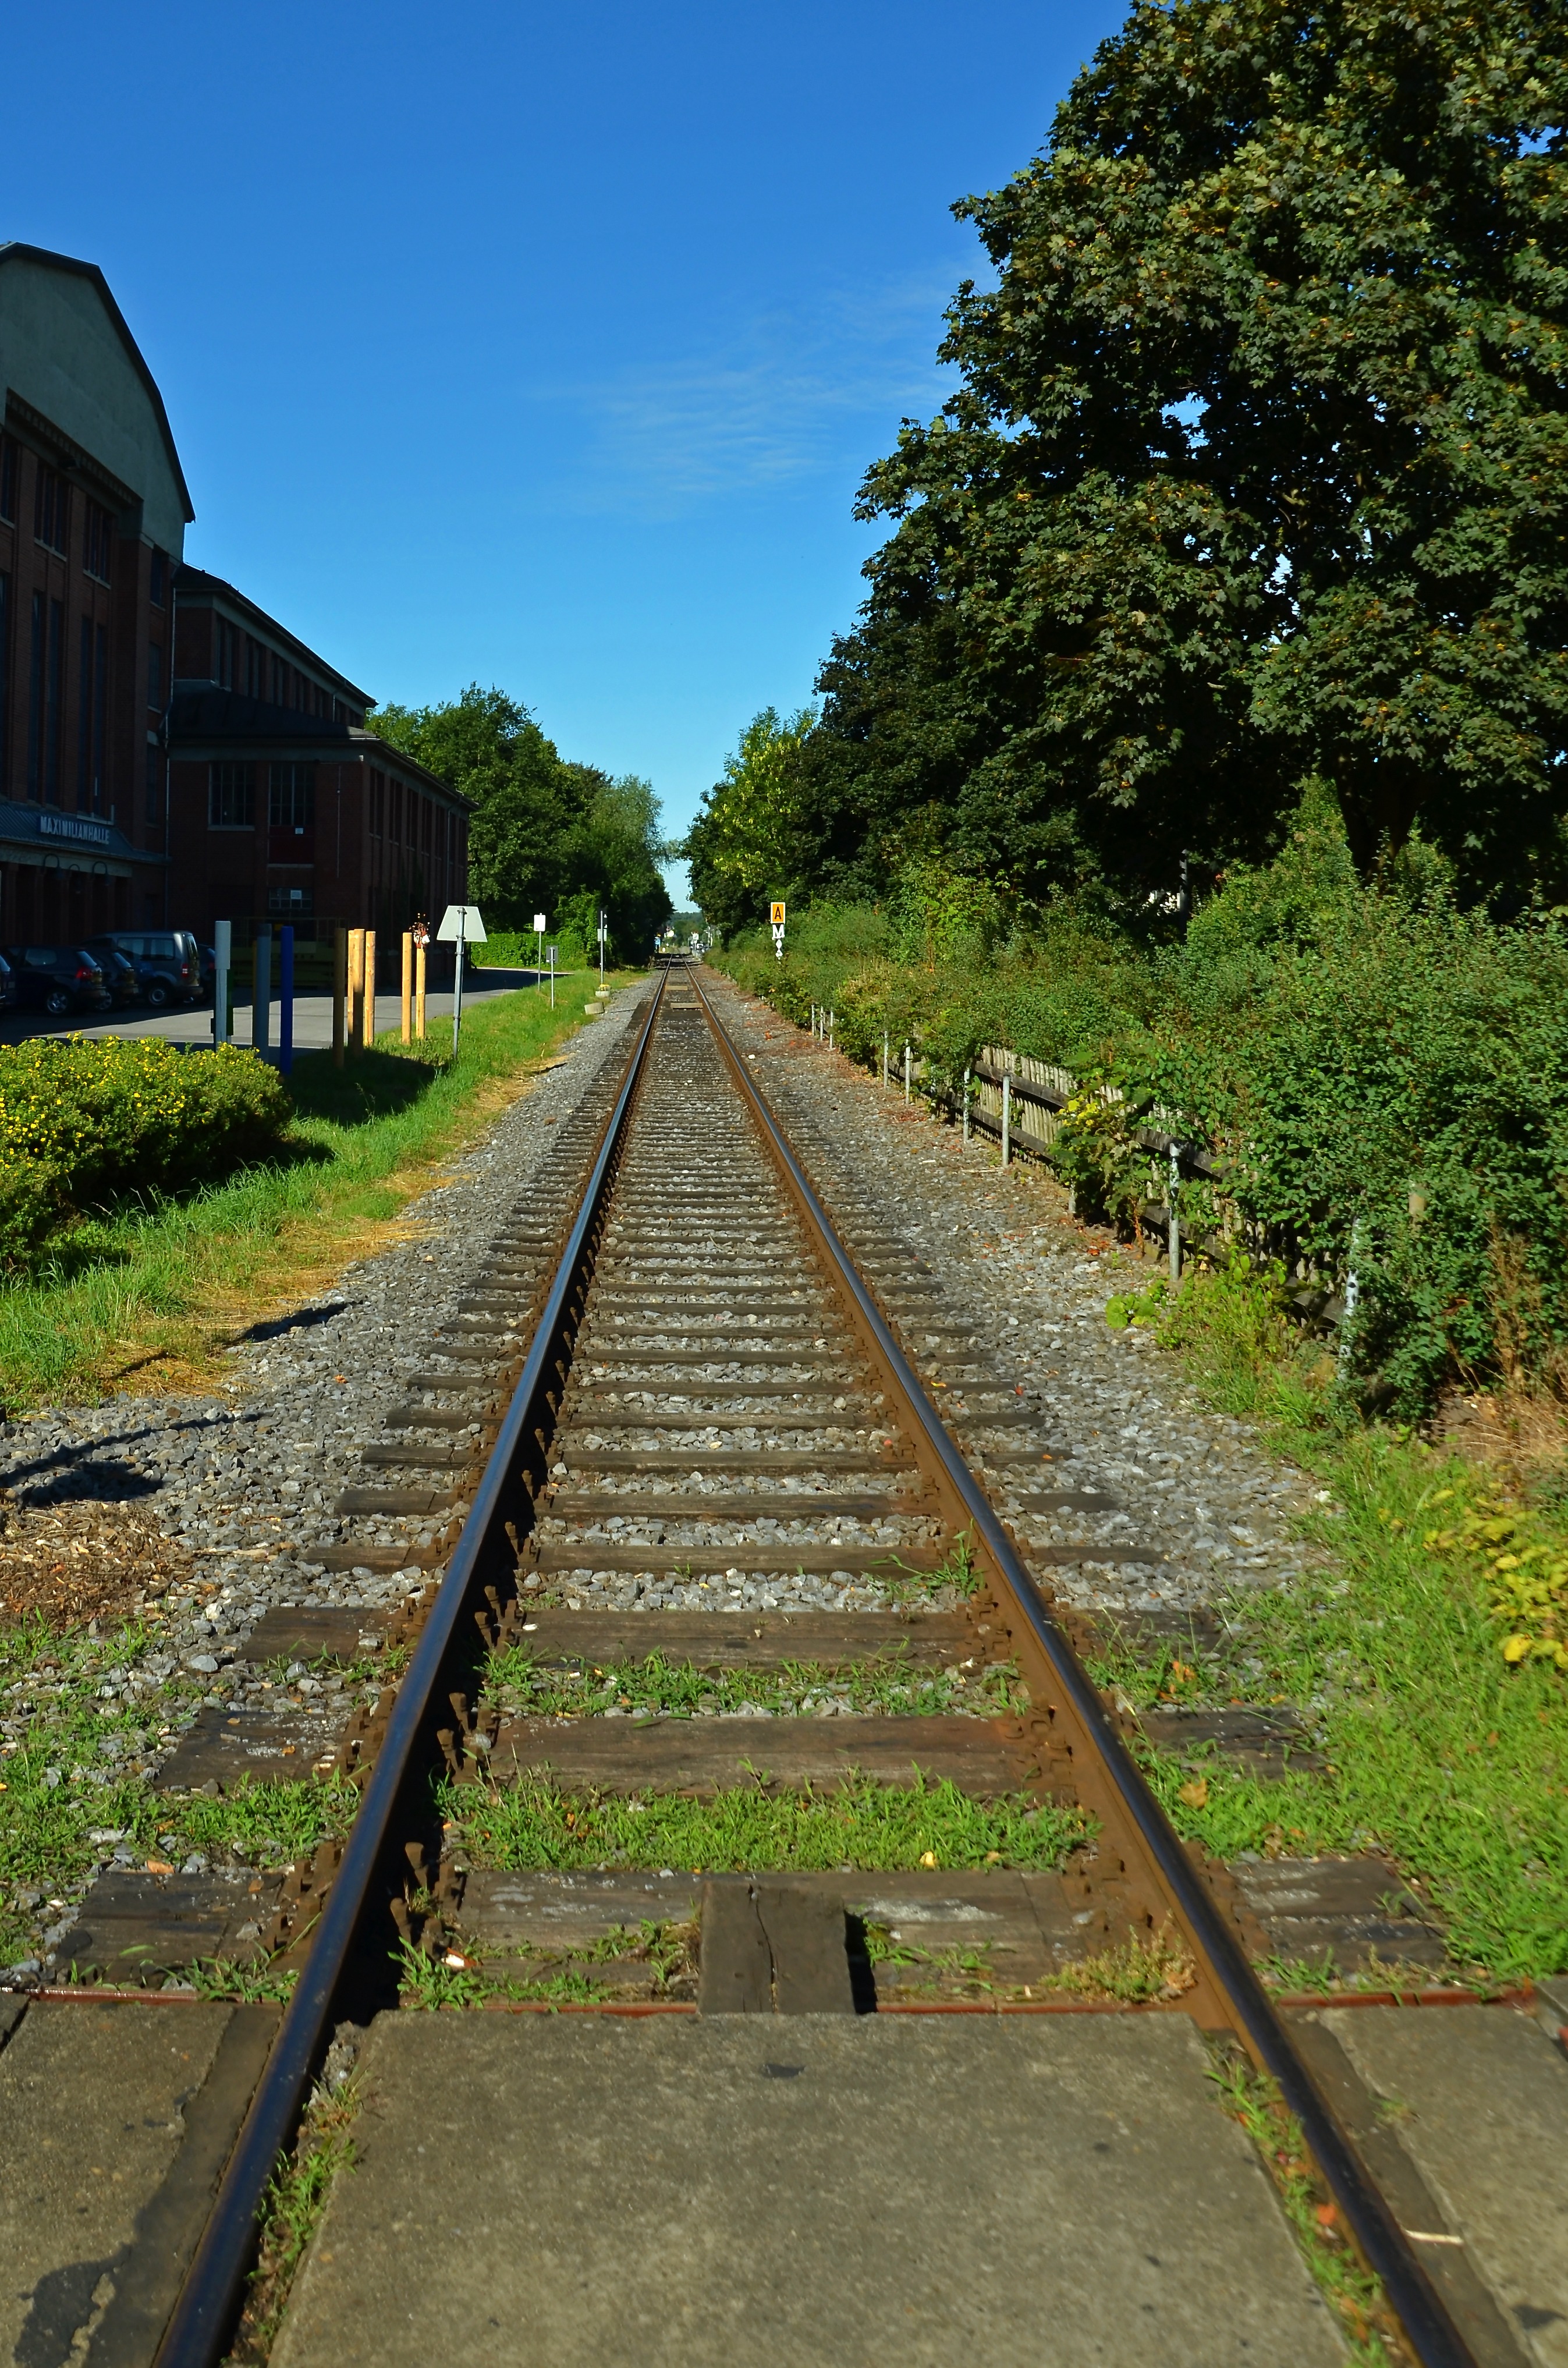
track, railway, train, transport, vehicle, lane, waterway, loneliness, silent, seemed, rail transport, gleise, rural area, rolling stock